Aleksander John Tenement

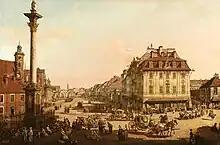
The John Tenement depicted in the 1768 oil painting "Cracow Suburb as seen from the Cracow Gate" by Bernardo Bellotto.

The first tenement house was built there in 1654 for musician Adamecki. It was destroyed, and rebuilt after 1669, for Matiasz Brankiewicz, which was later owned by A. Rojkiewicz in 1743. Around 1754, it was completely rebuilt with project by Jan Zygmunt Deybel, as a residence of royal notary Ignacy Ludwik Nowicki. It was a three-story tenement house with a mansard roof with dormers and rococo ornamentations. In 1784, it was acquired by Henryk Münchenbeck, and housed his ironware warehouse. From 1790 to 1796, there was placed a library and bookstore run by Fryderyk Chrystian Netta, and later, in the 19th century, Aleksander Rothert's julery warehouse. Between 1862 and 1863 was added another storey, and in 1868, its façade was remodeled in electrical style.